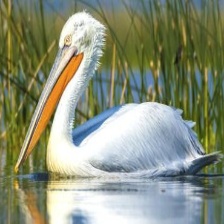
Species: DALMATIAN PELICAN
Scientific name: PELECANUS CRISPUS